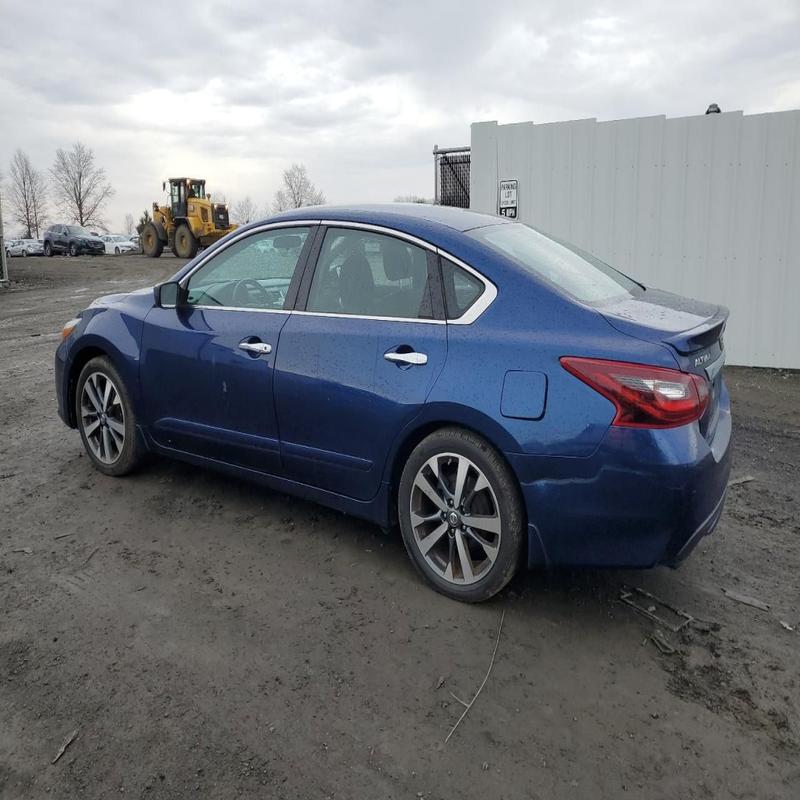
Aucun dommage détecté.
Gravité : aucun